Gymnastics

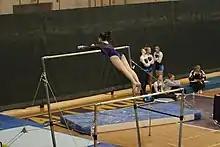
Gymnast on uneven bars

The Federation of International Gymnastics (FIG) was founded in Liege in 1881. By the end of the nineteenth century, men's gymnastics competition was popular enough to be included in the first modern Olympic Games, in 1896. From then until the early 1950s, both national and international competitions involved a changing variety of exercises gathered under the rubric, "gymnastics," which included, for example, synchronized team floor calisthenics, rope climbing, high jumping, running, and horizontal ladder. During the 1920s, women organized and participated in gymnastics events. Elin Falk revolutionized how gymnastics was taught in Swedish schools between 1910 and 1932. The first women's Olympic competition was limited, involving only synchronized calisthenics and track and field. These games were held in 1928 in Amsterdam.